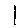
Label: 1